1st Marine Infantry Parachute Regiment

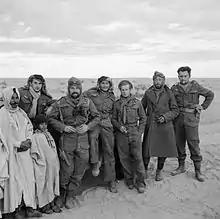
Members of the French Squadron of the SAS (1st Parachute Chasseur Company," 1ere Compagnie de Chasseurs Parachutistes", 1CCP) during the link-up between advanced units of the 1st and 8th armies in the Gabes-Tozeur area of Tunisia. Previously a company of Free French paratroopers, the French SAS were the first of a range of units 'acquired' by Major Stirling as the SAS expanded.

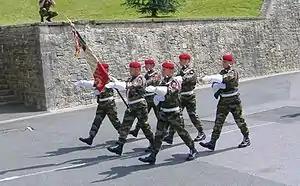
The Regimental Color Guard of the 1 R.P.I.Ma

Despite its name, the 1er RPIMa is part of the French Army, like other Marine units. The naval infantry background dates back to 1762, when units of the French Army were detached to the French Navy for ship-borne and overseas duties.